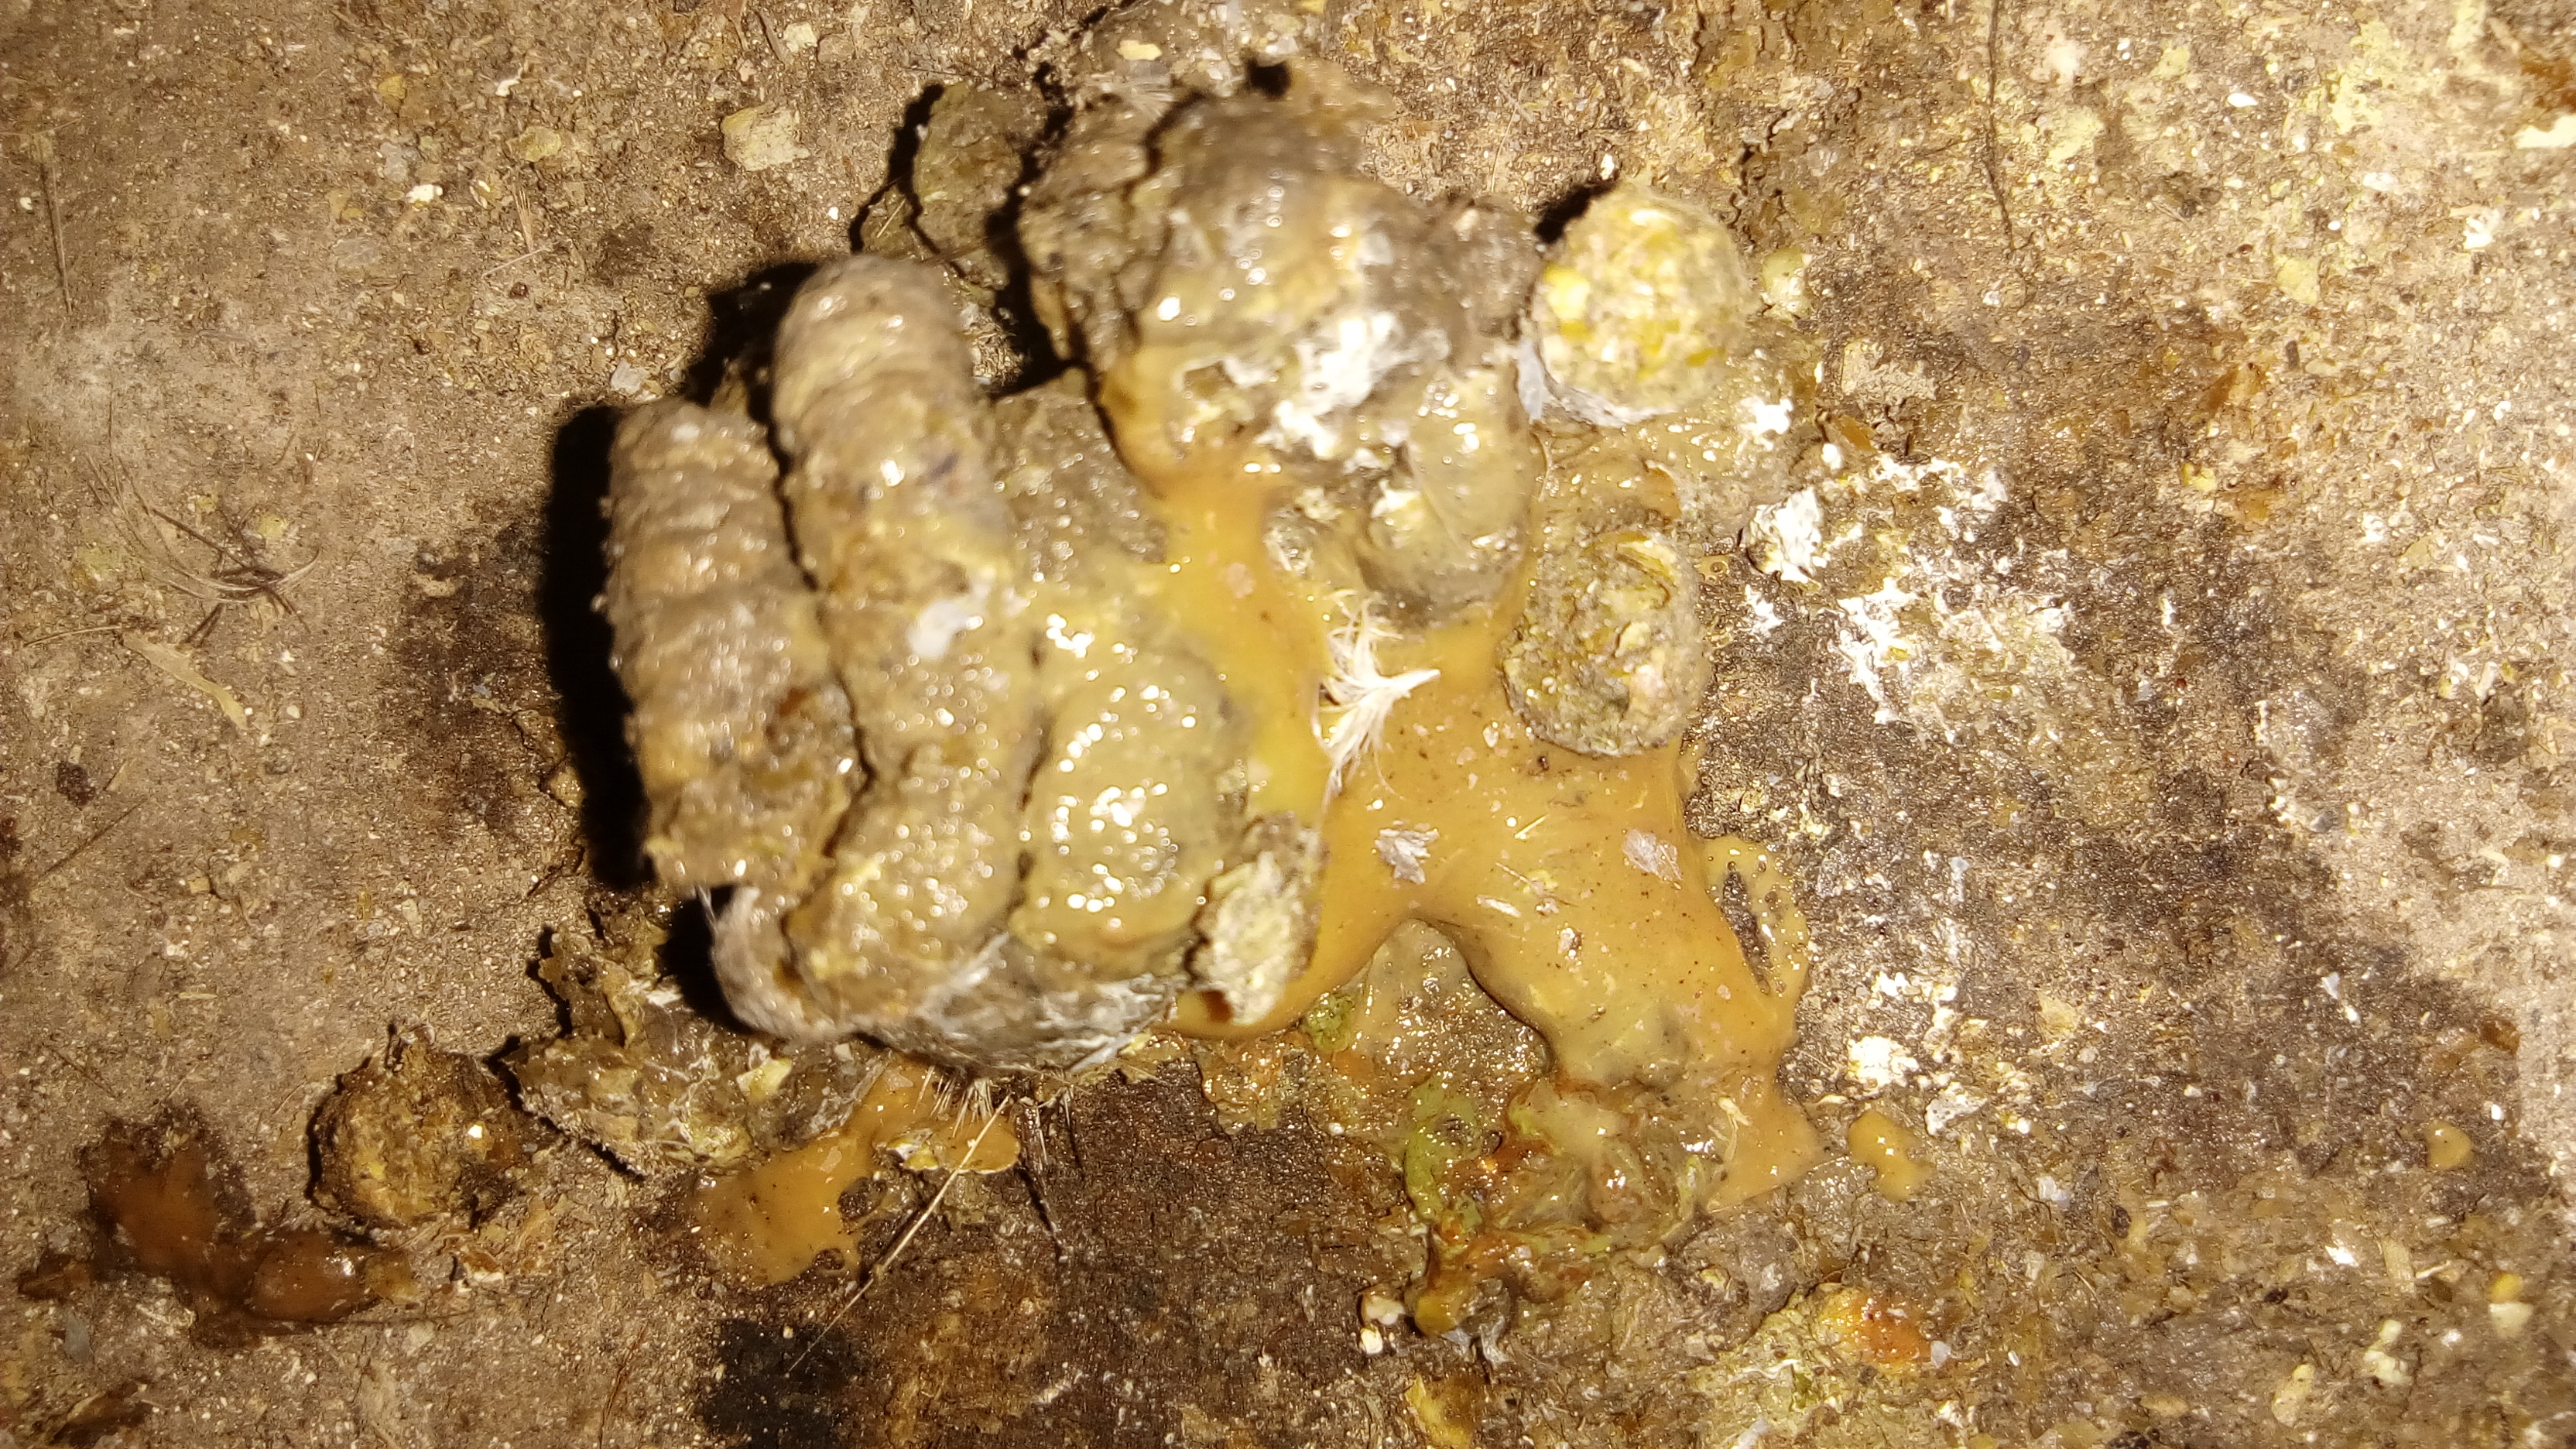
PCR-confirmed diagnosis: Coccidiosis